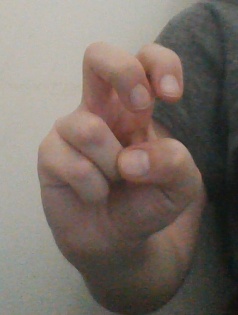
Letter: toot